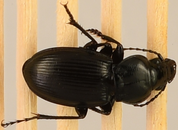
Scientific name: Cyclotrachelus torvus
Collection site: Northern Great Plains Research Laboratory NEON (NOGP), plot NOGP_012